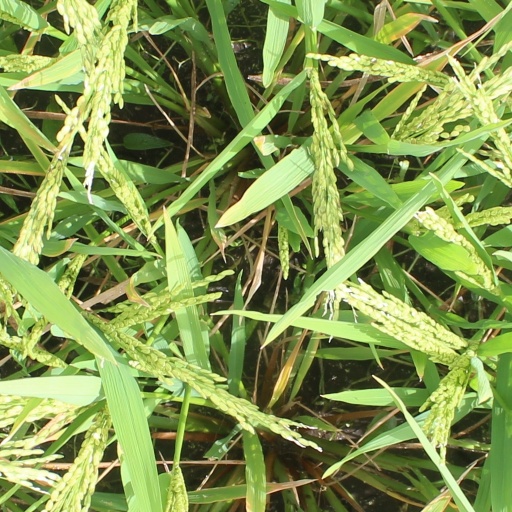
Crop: rice